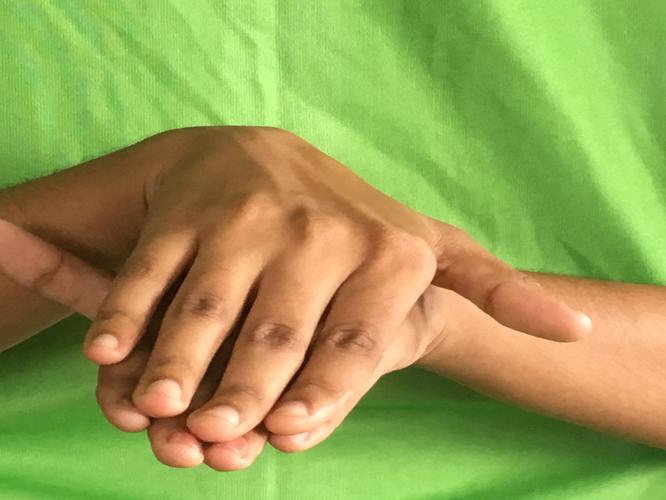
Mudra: Matsya
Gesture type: double_hand